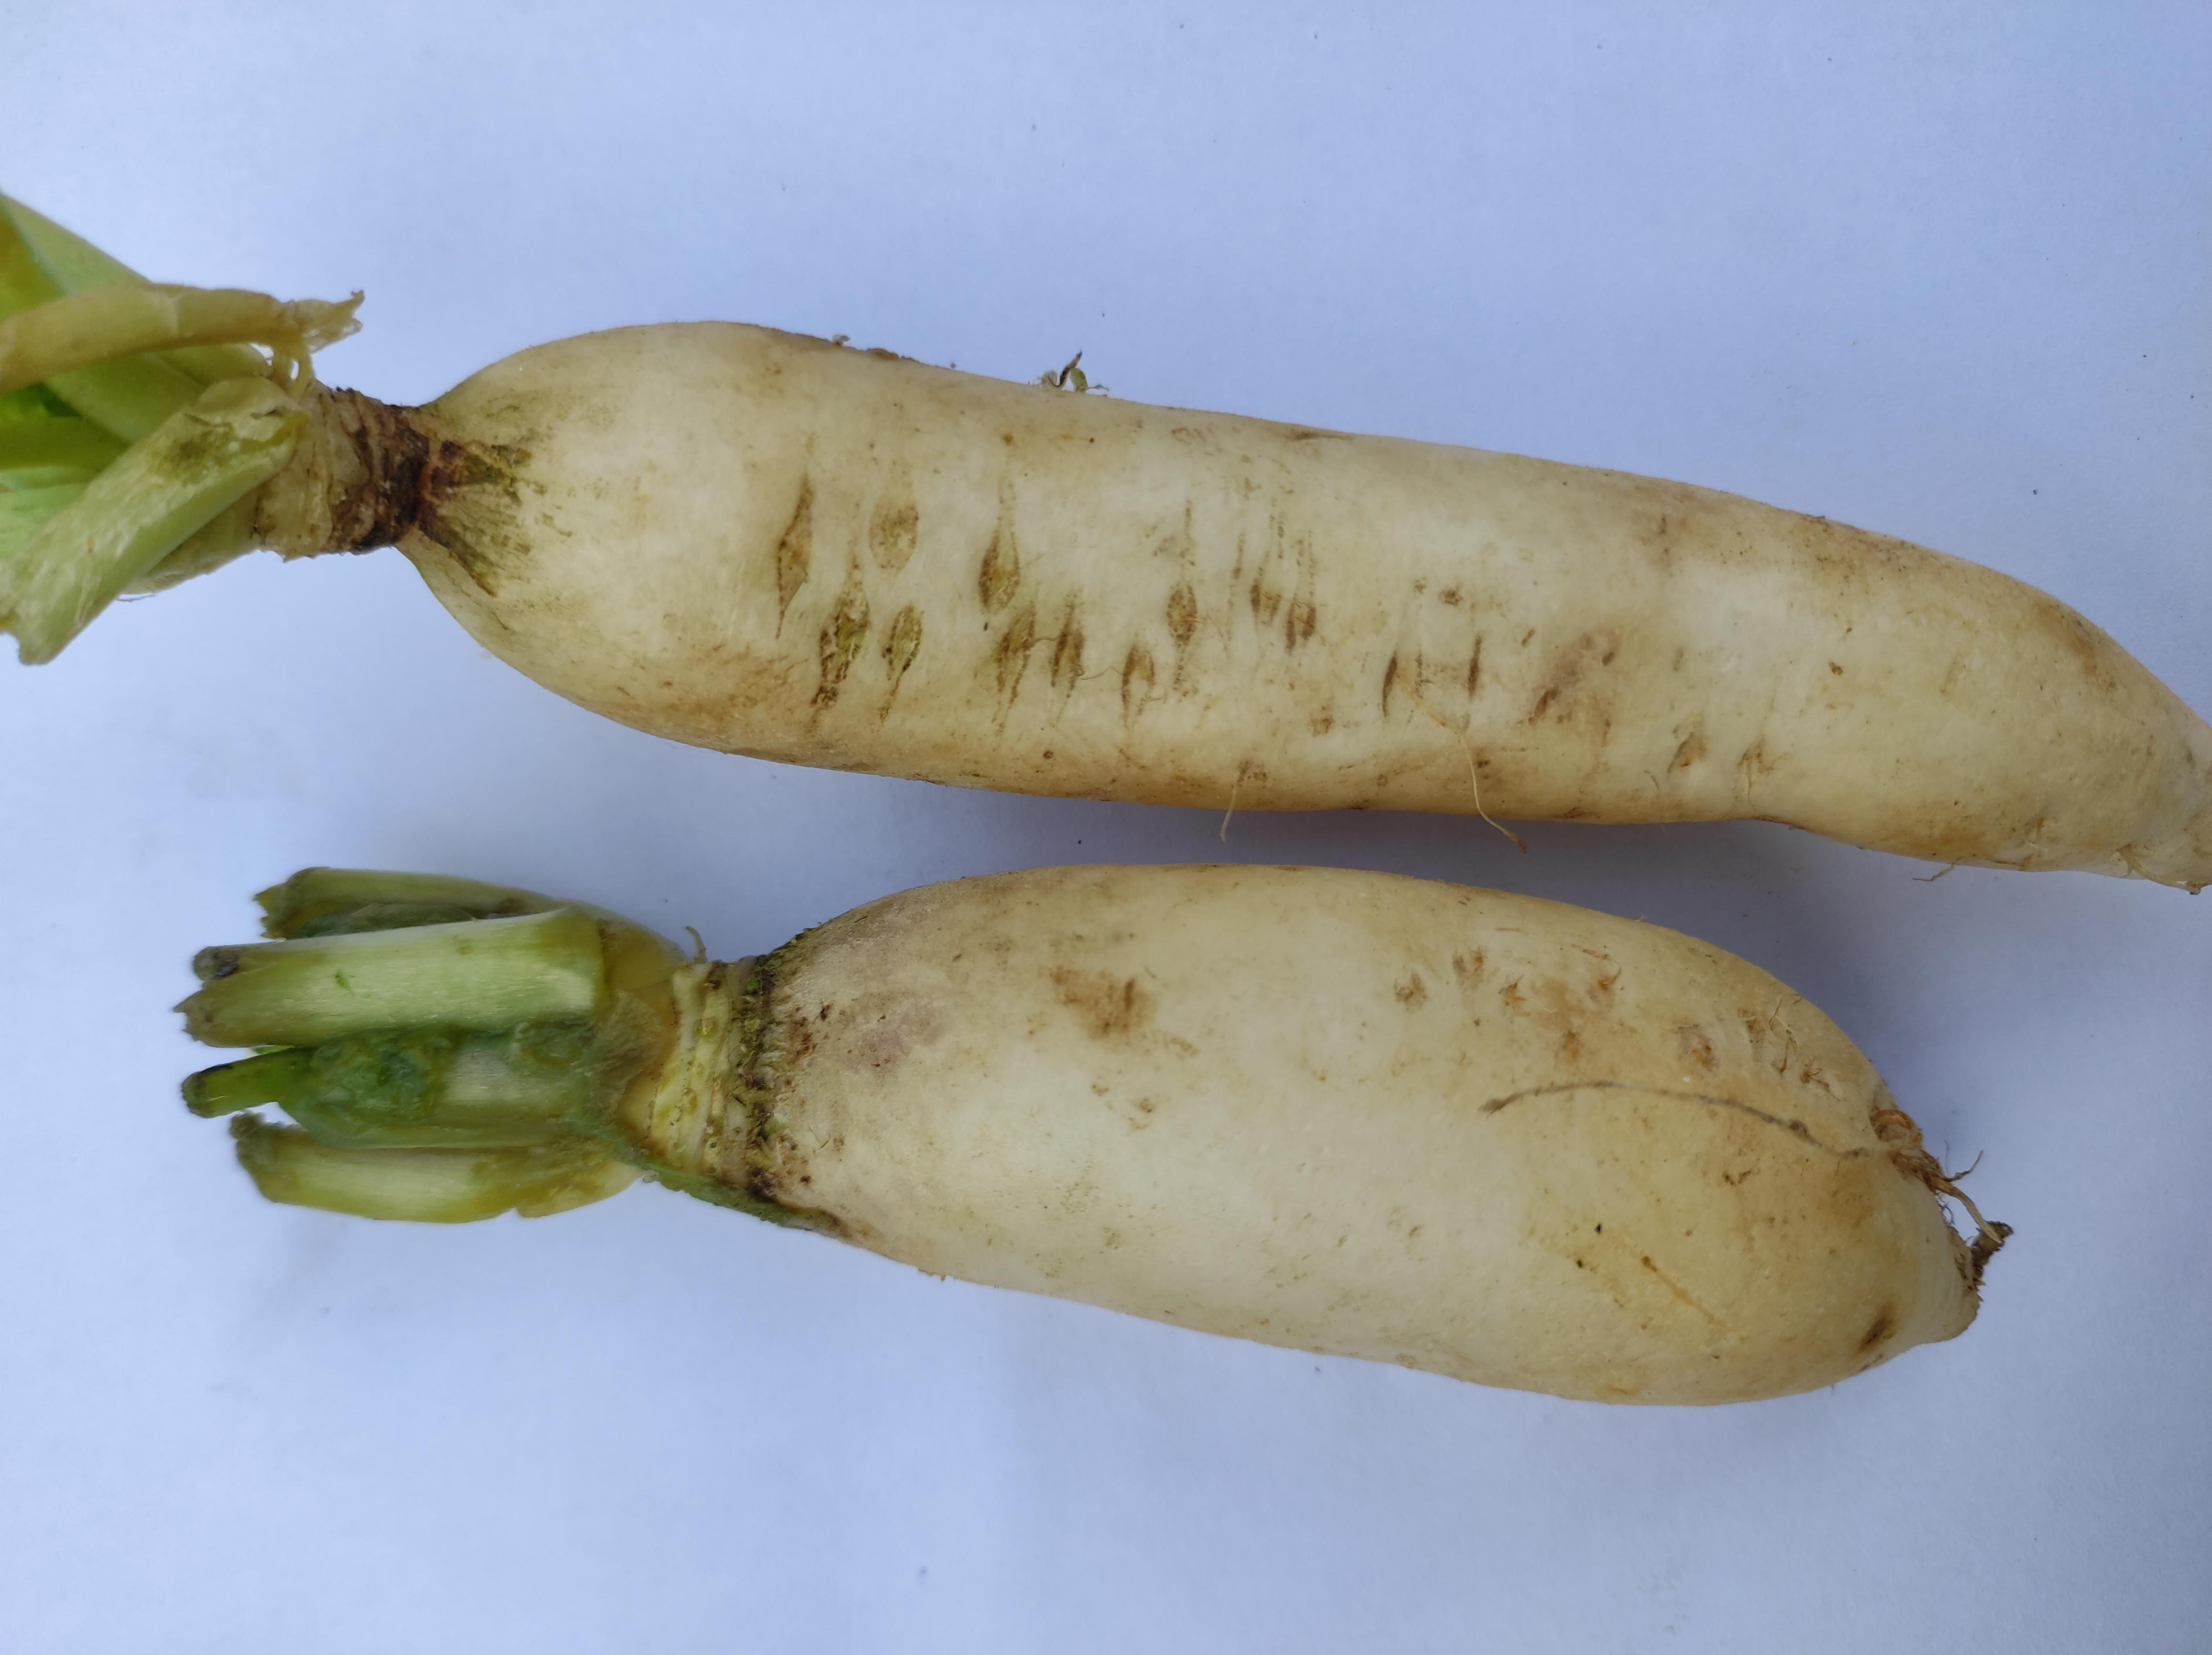
Label: Radish